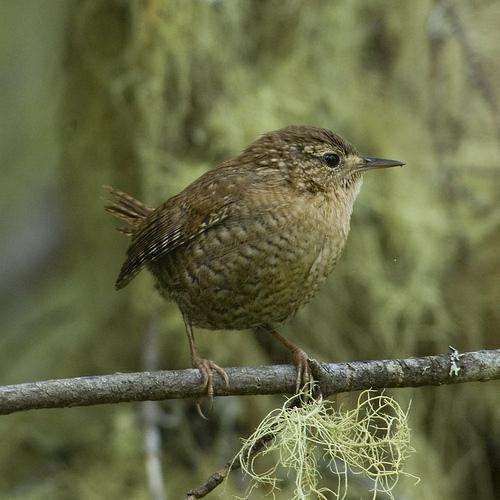
A photo of a winter wren